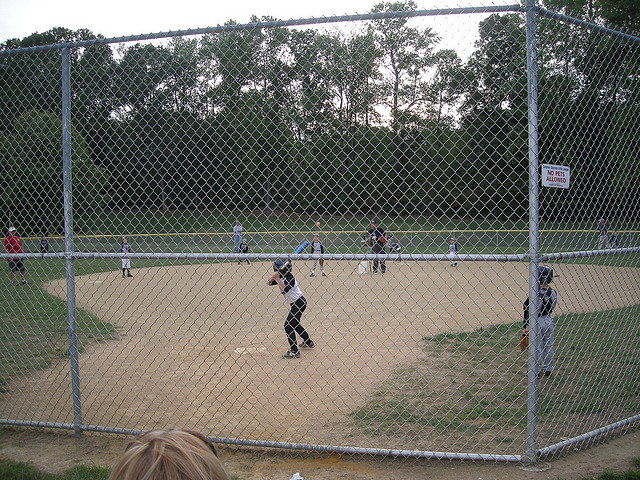
những đứa trẻ đang luyện tập bóng chày ở trong cái lồng lưới